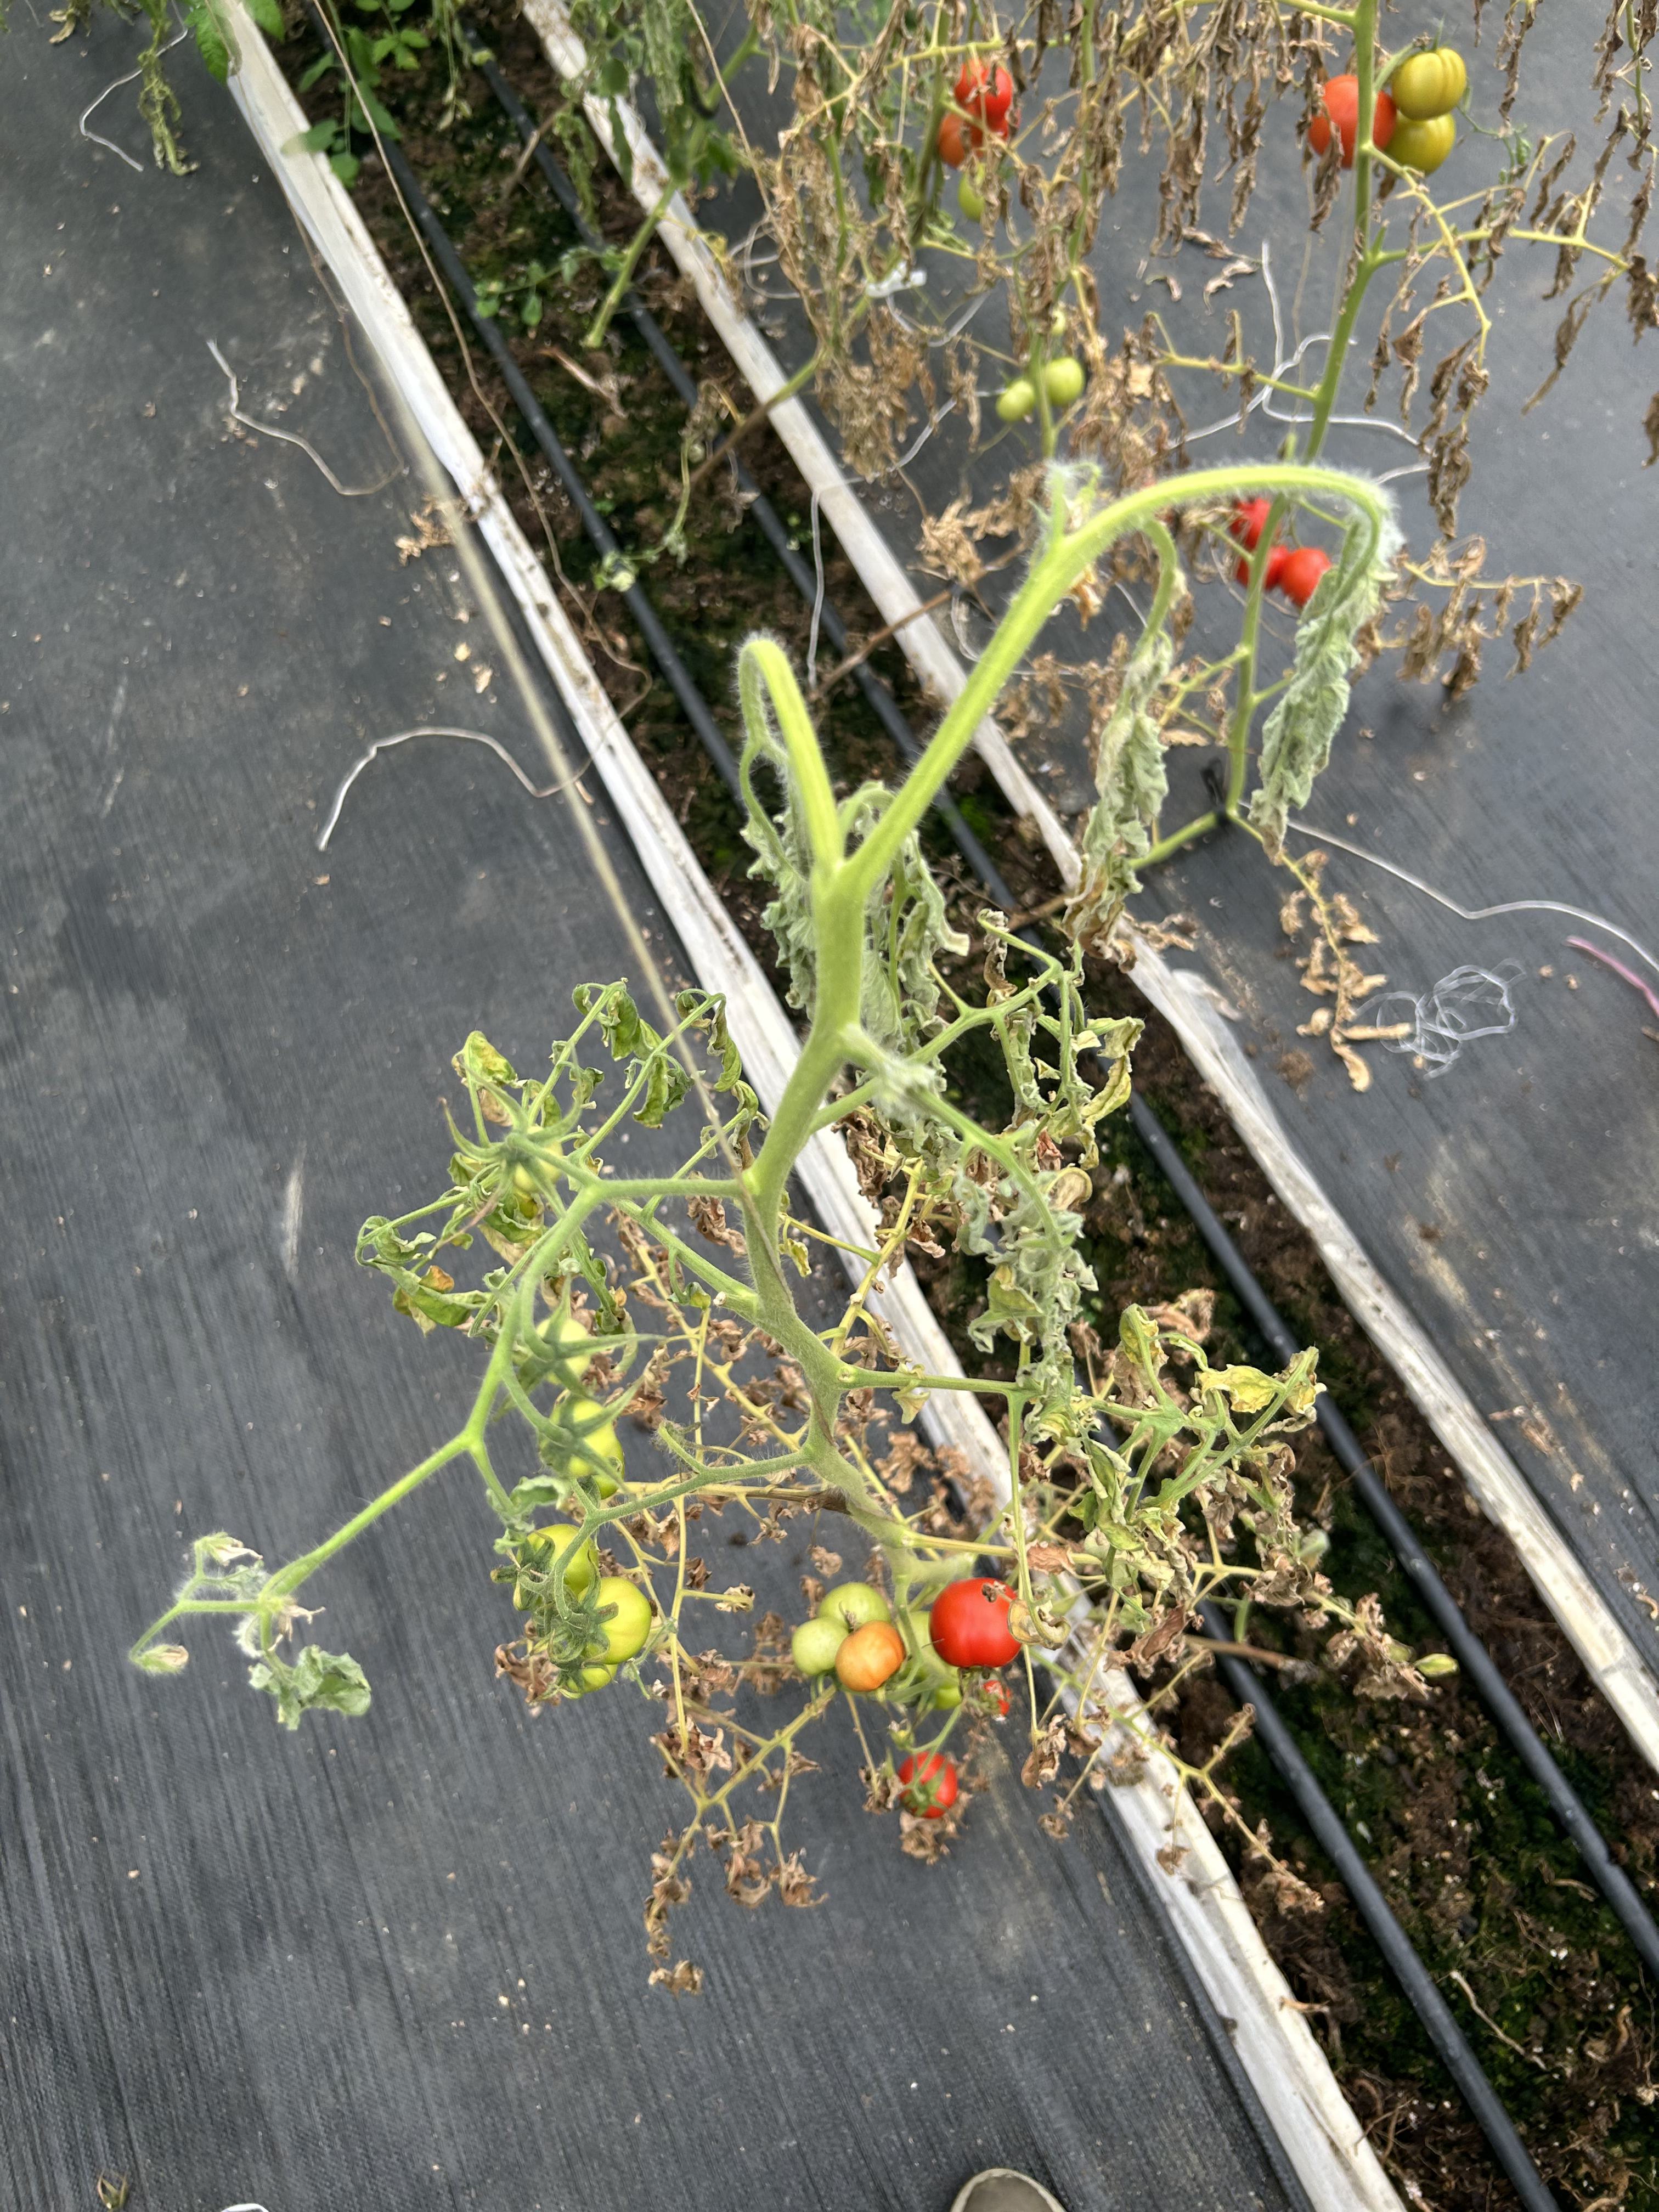
Disease: Wilt